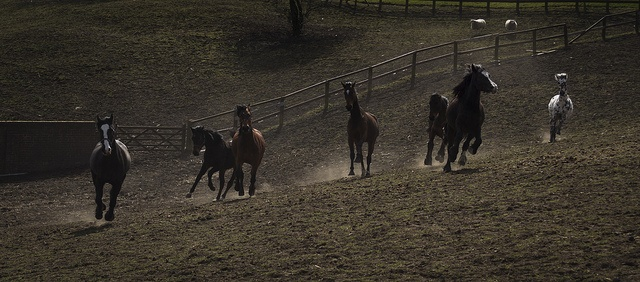
Horses running in a coral kicking up dust.
Many horses are running through a fenced area.
A herd of horses walking down a dirt hillside.
Horses are galloping around their enclosed dirt turf.
A dirt field of wild horses running around.